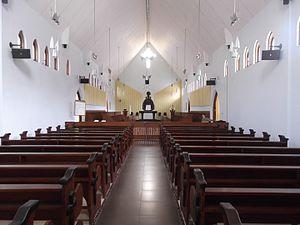
L'abbaye Sainte-Marie de Rawaseneng est un monastère de moines trappistes situé dans le village de Ngemplak, dans la province de Java central, en Indonésie. Fondée en 1953, l'abbaye compte trente-cinq moines en 2015.